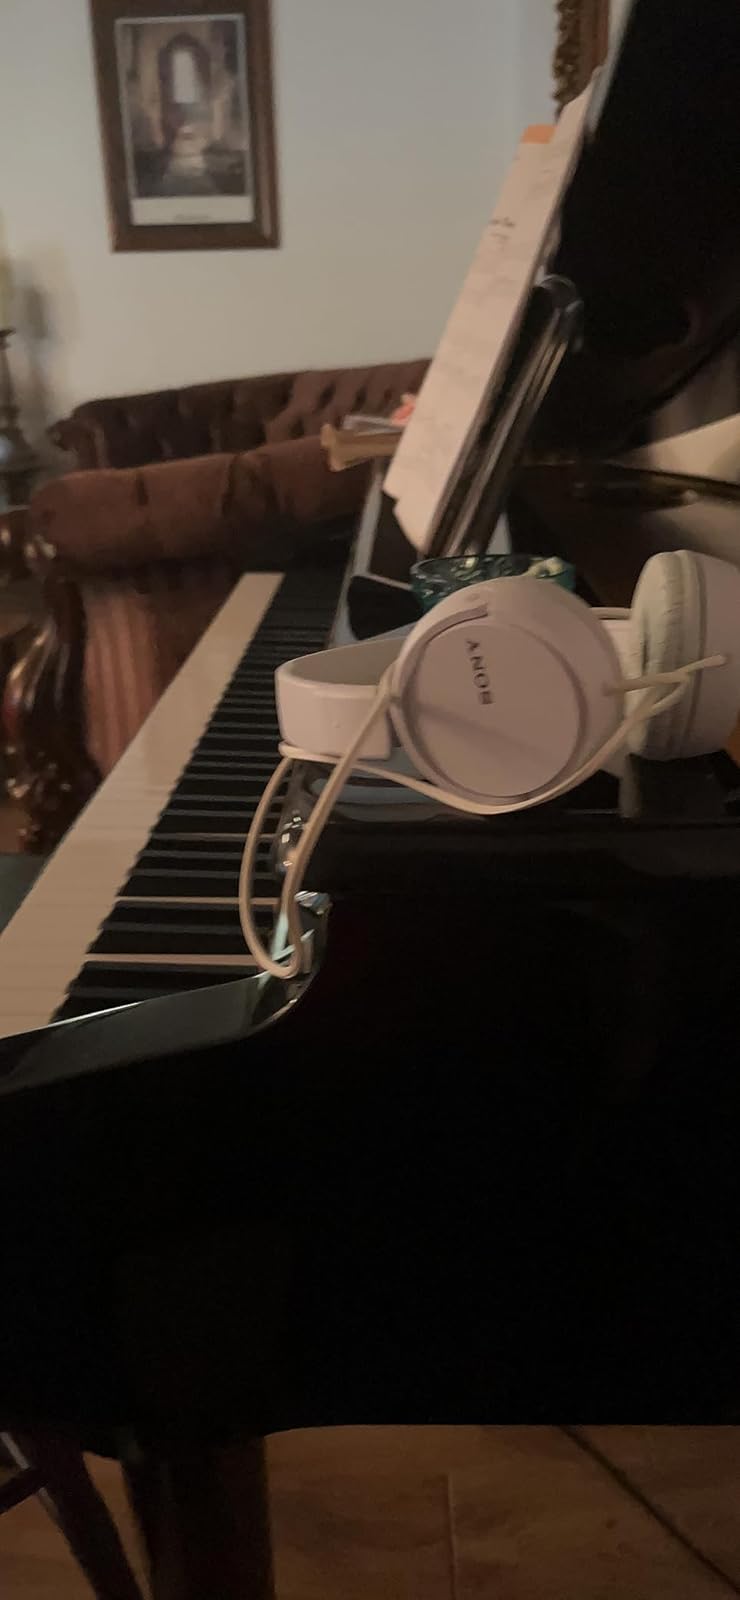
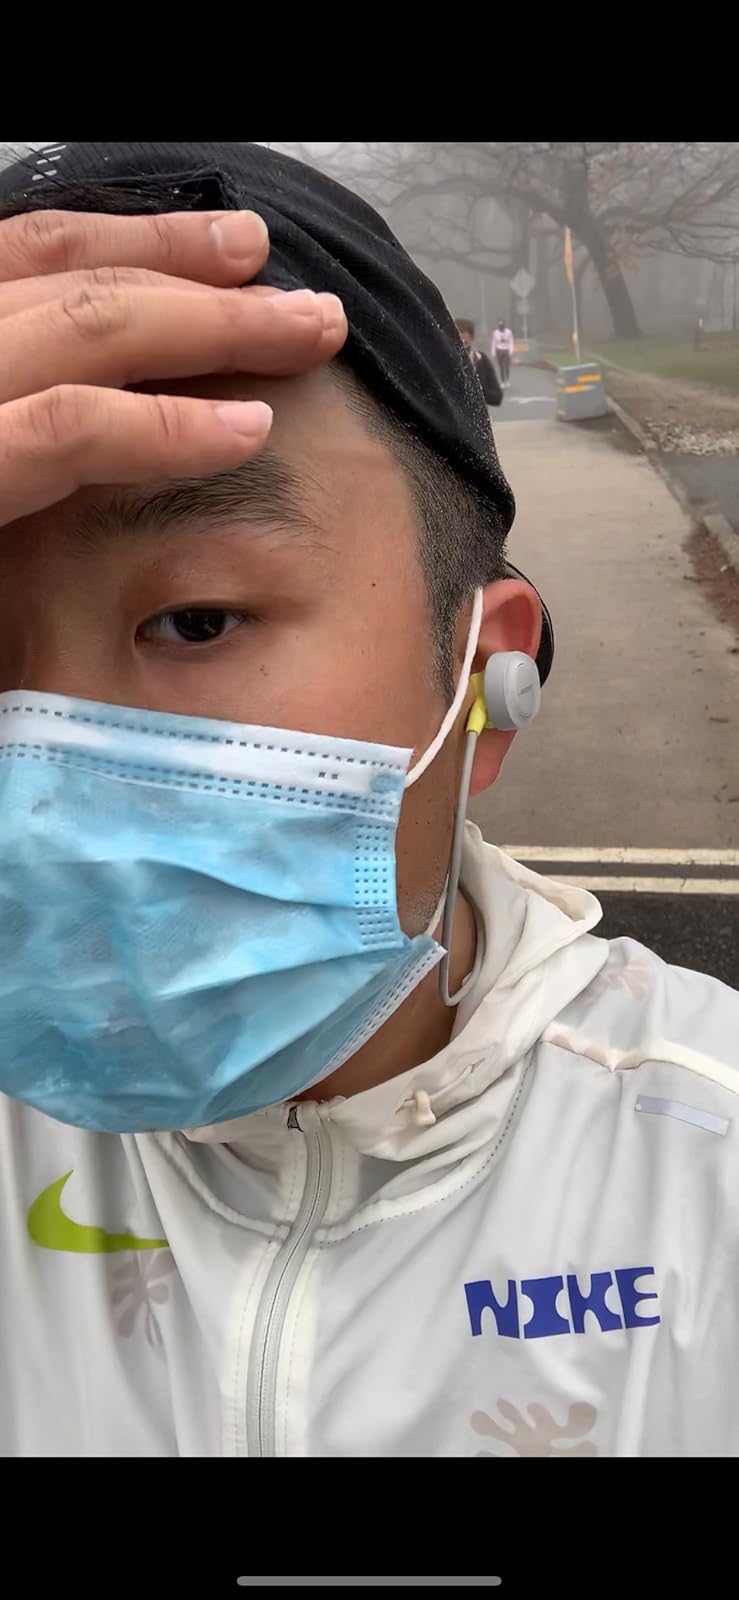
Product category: headphones
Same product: no